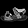
Label: Sandal